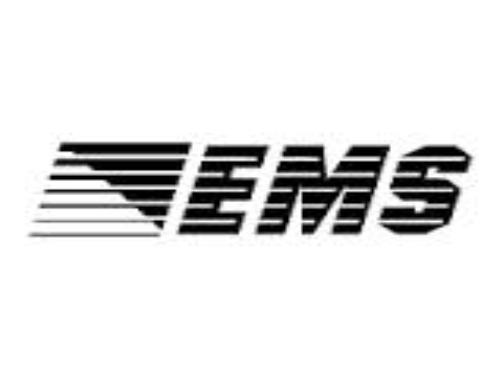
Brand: EMS
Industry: Transportation